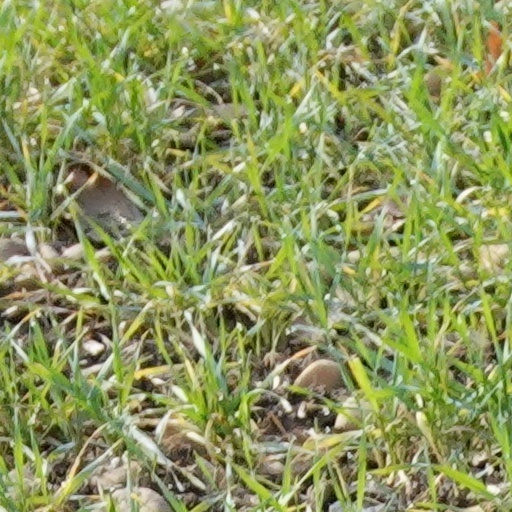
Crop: wheat